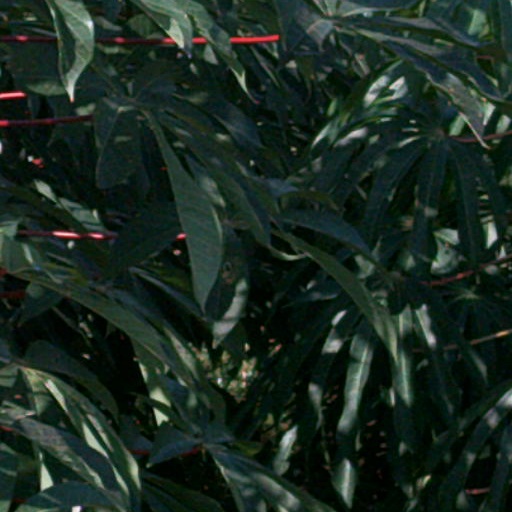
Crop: cassava